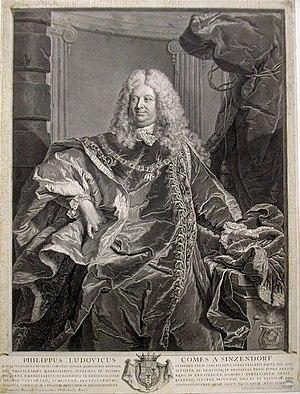
Le portait du comte Sinzendorf a été exécuté en 1729 par le peintre français Hyacinthe Rigaud pour répondre à une commande du modèle.